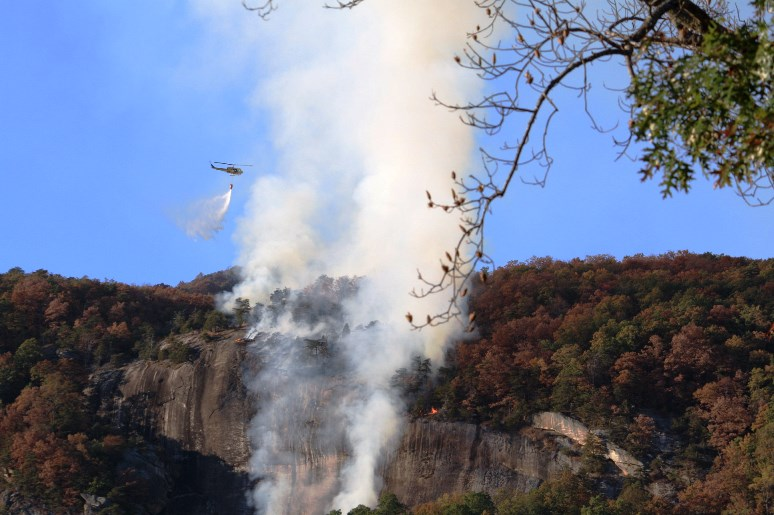
Fire: yes
Smoke: yes